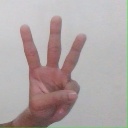
अक्षर: व